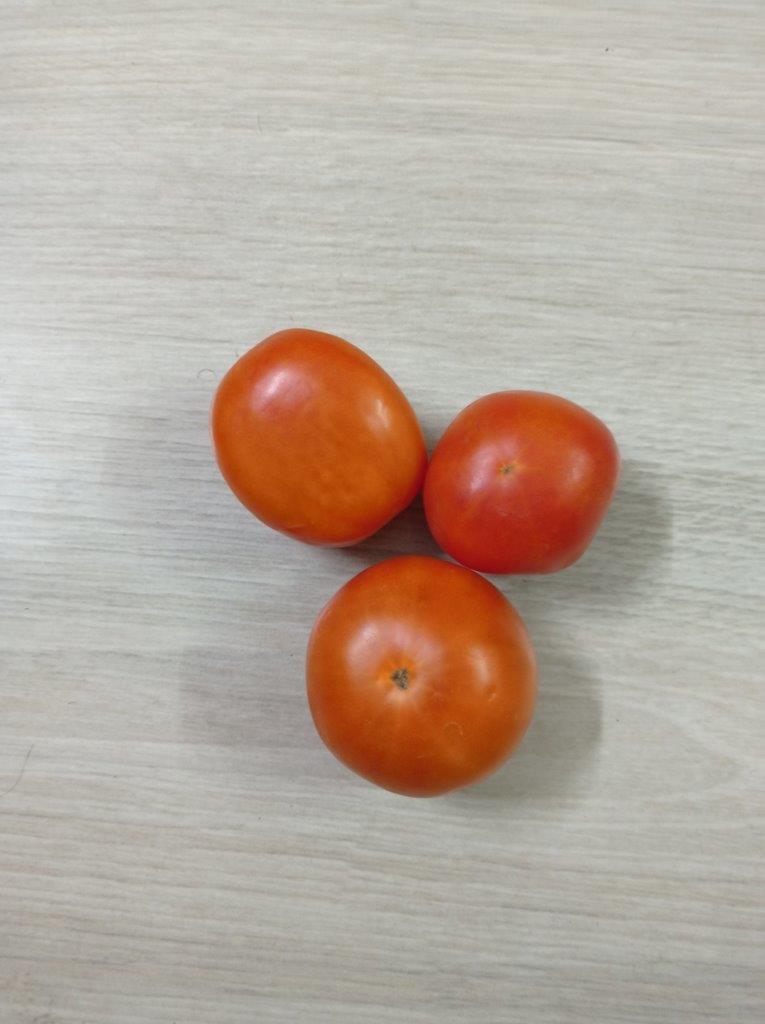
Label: Fresh